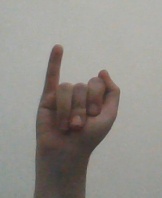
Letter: meem